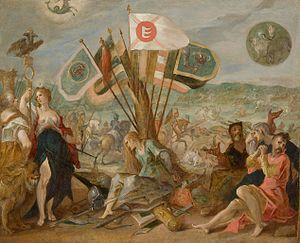
Le comte Giorgio Basta, en français Georges Basta, en allemand Georg von Basta, était un général du Saint-Empire romain germanique d’origine albanaise, gouverneur de Transylvanie de 1601 à 1604.